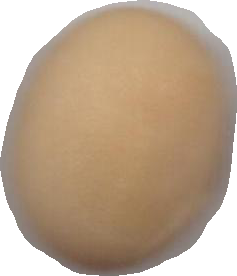
Variety: Anjasmoro